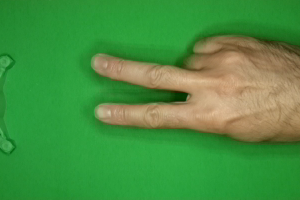
Label: scissors